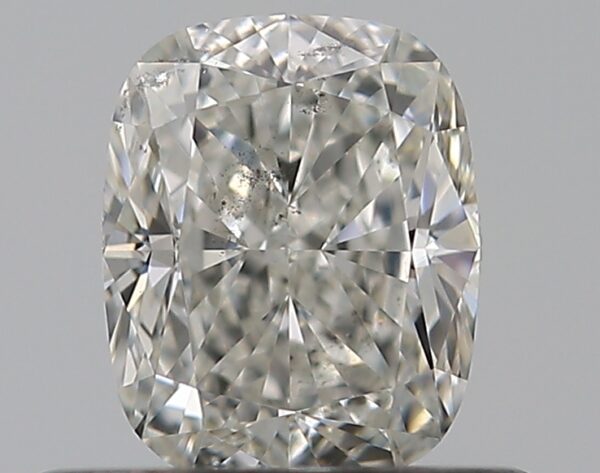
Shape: cushion
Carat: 0.51
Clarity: SI2
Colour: H
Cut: EX
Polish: EX
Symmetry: VG
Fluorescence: N
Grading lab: GIA
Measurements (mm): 5.01 x 4.04 x 2.82